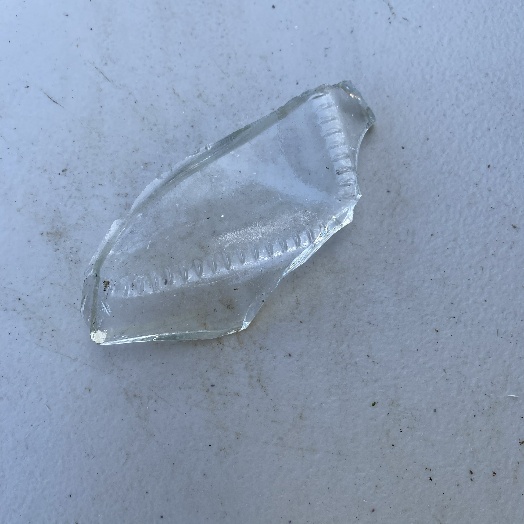
Label: Glass